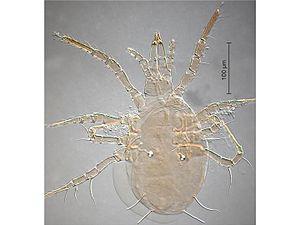
Amblyseius est un genre d'acariens de la famille des Phytoseiidae, plus de 300 espèces sont connues.